Sucker Punch (2011 film)

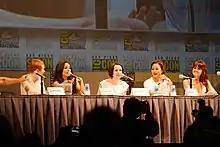
Cast of "Sucker Punch" at the 2010 San Diego Comic-Con

Before casting started in March 2009, Snyder revealed his ideal cast for the feature film. He chose to go with an all-female cast in this film saying that "I already did the all-male cast with "300", so I'm doing the opposite end of the spectrum."